Bardot (Australian band)

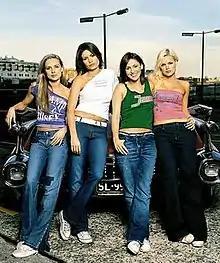
Bardot as a four-piece in 2001. From left: Belinda Chapple, Tiffani Wood, Sally Polihronas and Sophie Monk.

Bardot was an Australian pop girl group which formed in 1999, consisting of Belinda Chapple, Sophie Monk, Sally Polihronas, Katie Underwood and Tiffani Wood. The group formed on the Australian reality television series "Popstars", which attracted high ratings and significant media exposure. This resulted in the instant success of Bardot's debut single "Poison" and debut album "Bardot" (2000), both which entered the Australian and New Zealand charts at number 1.